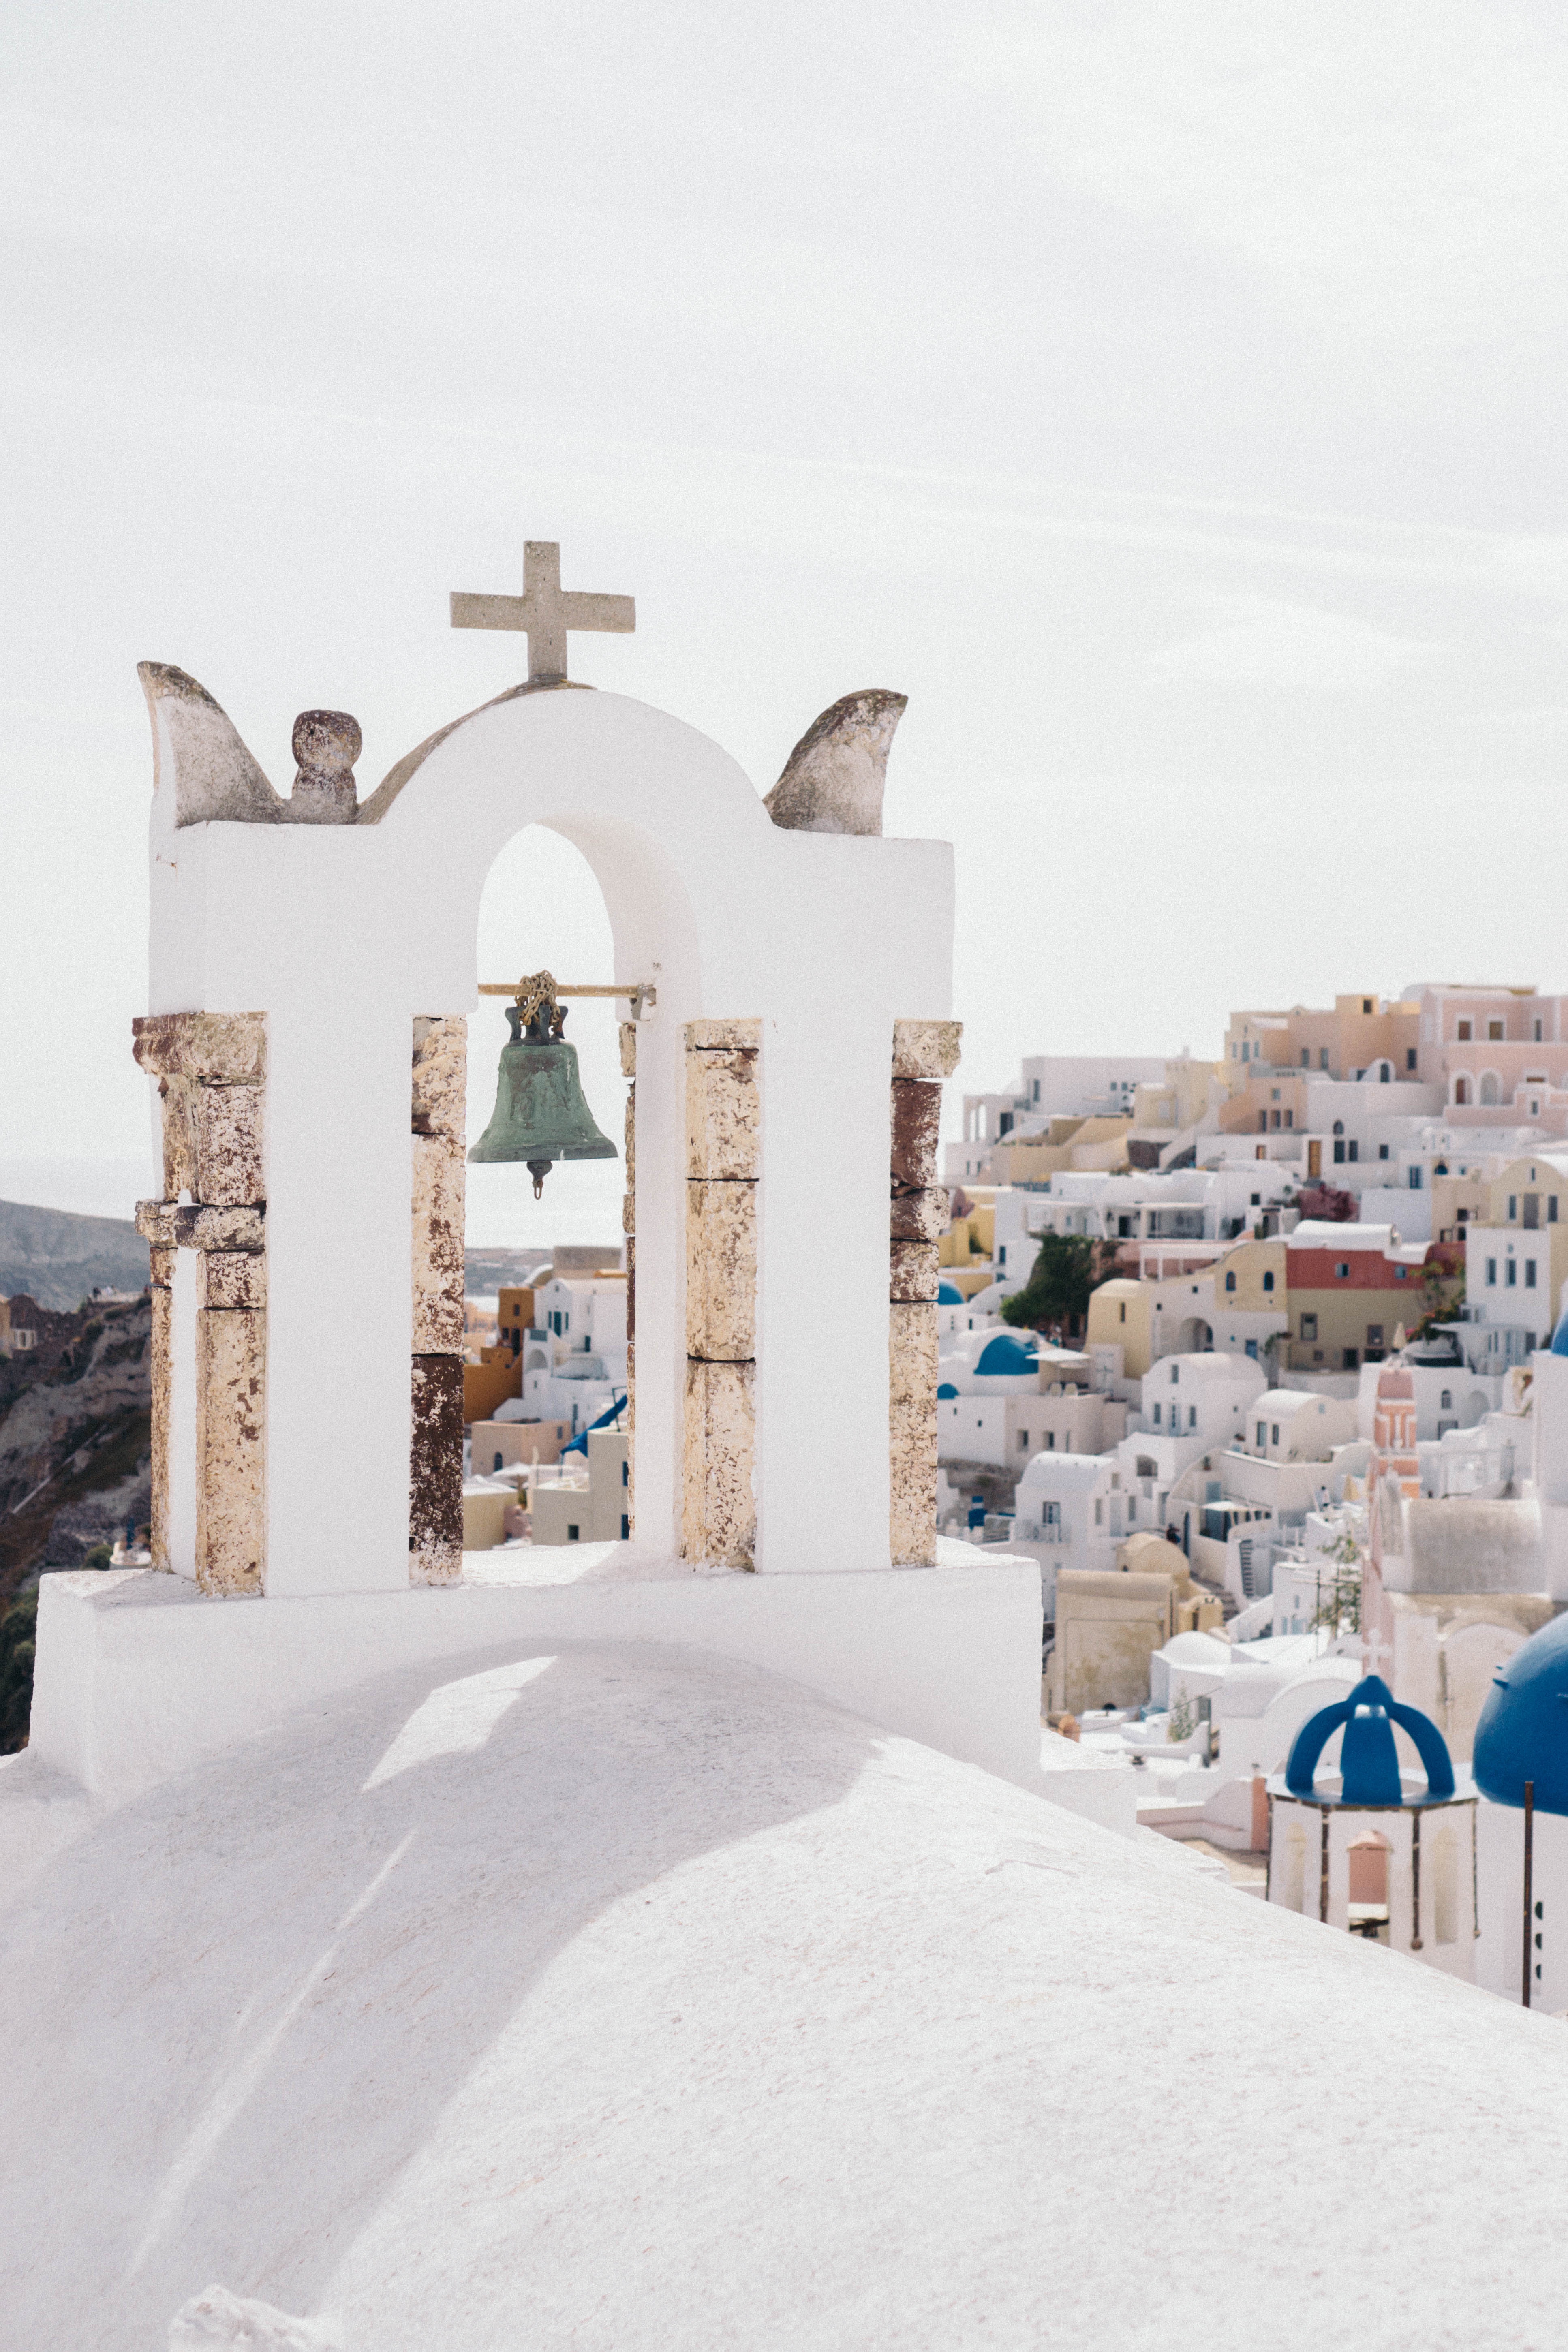
snow, winter, architecture, wood, white, arch, season